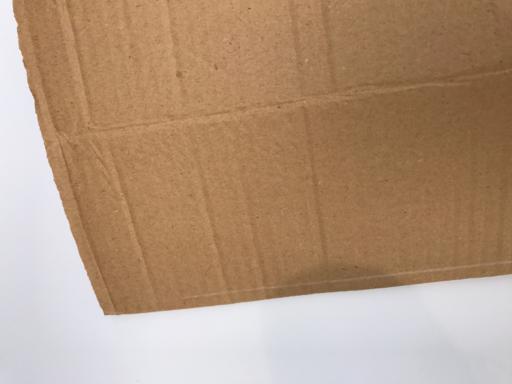
Waste category: cardboard